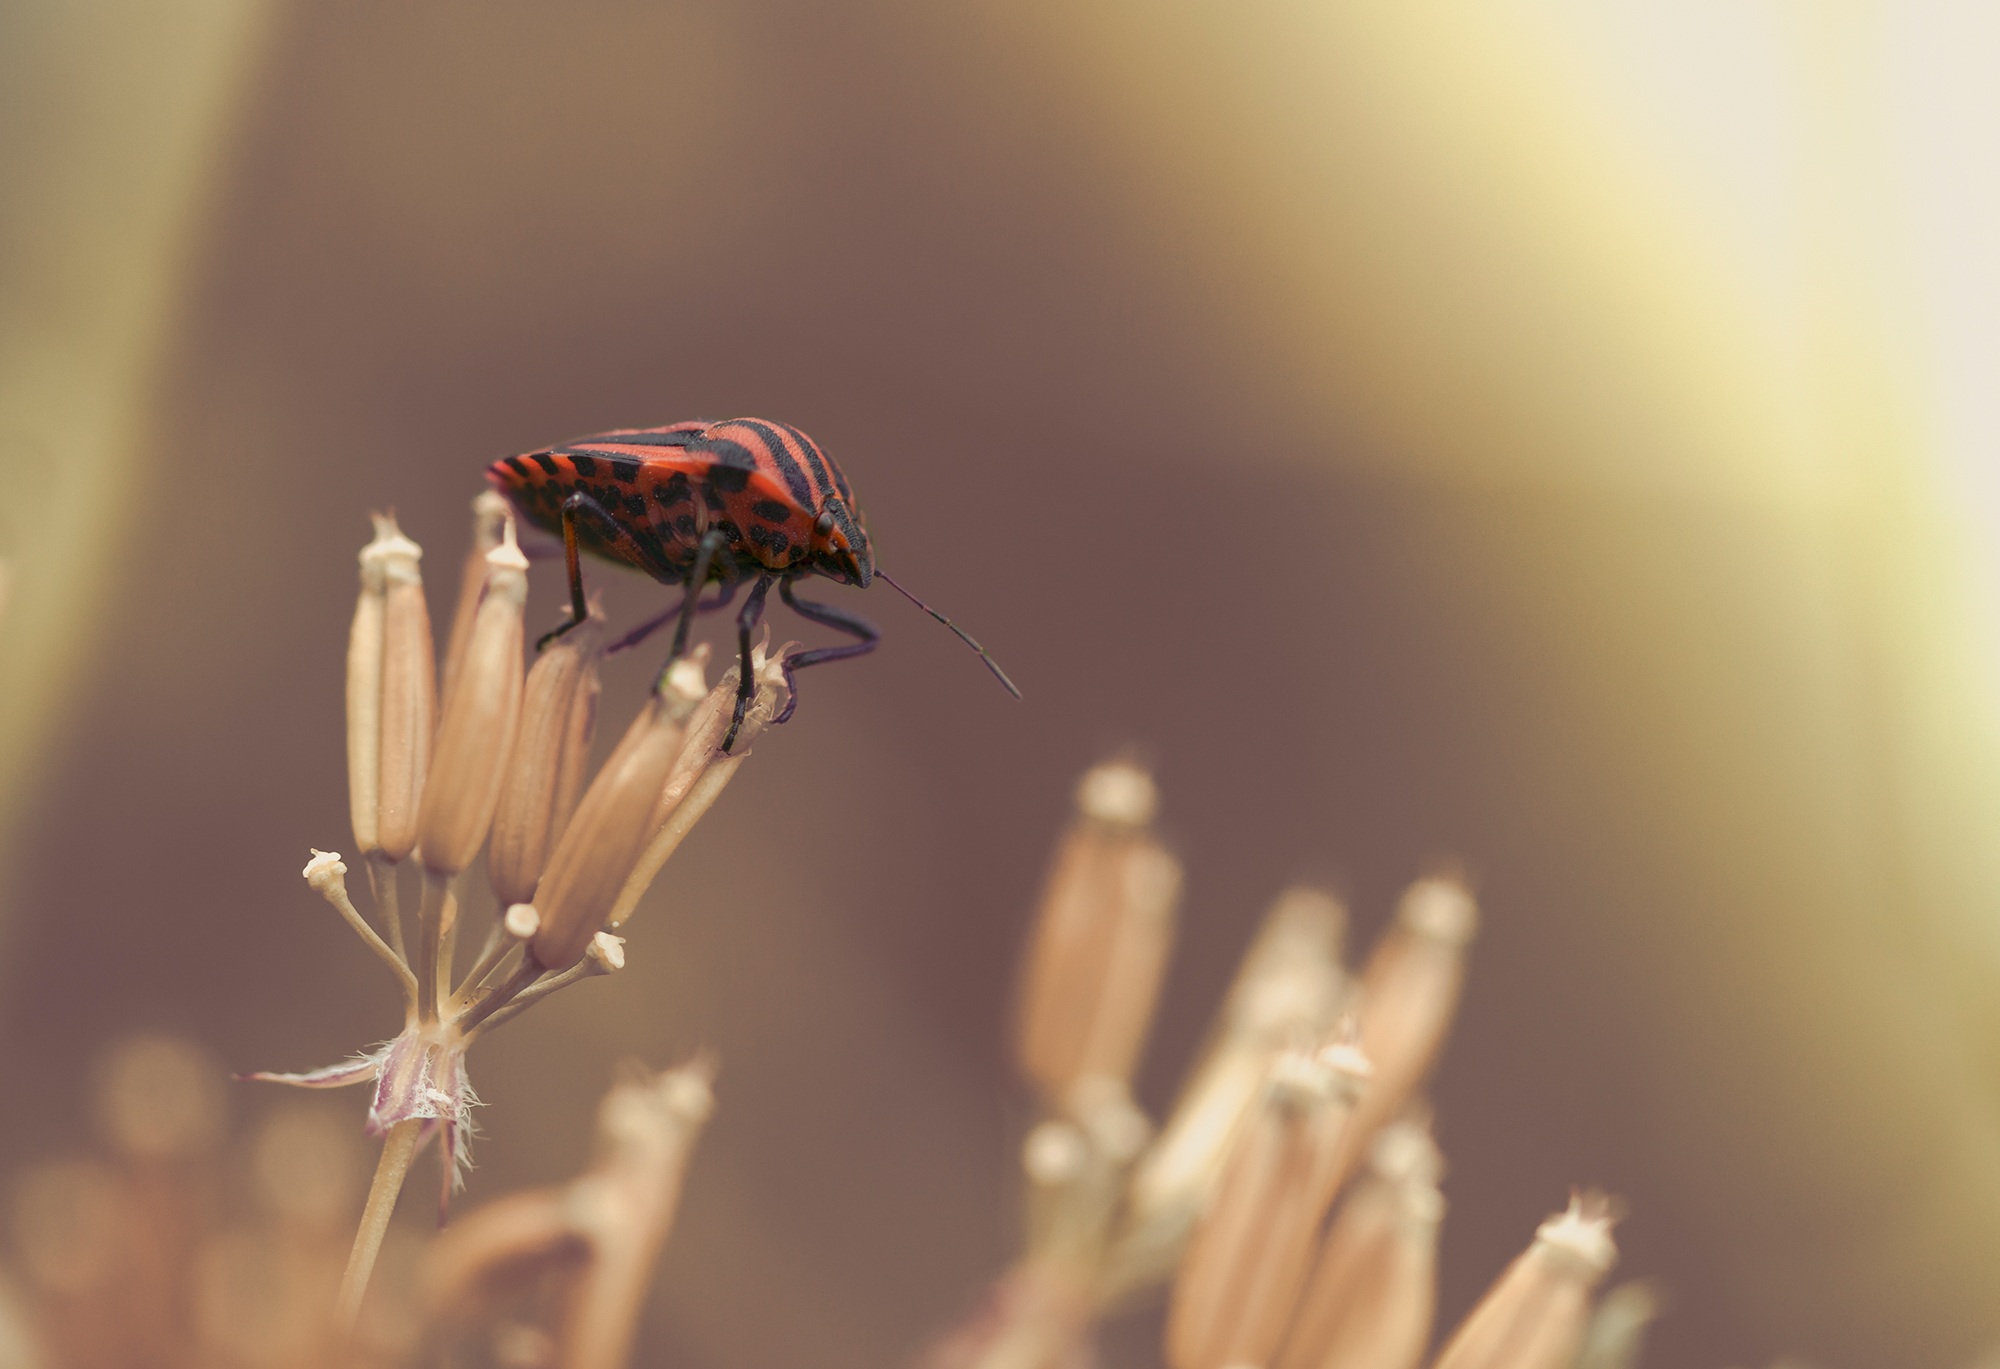
nature, branch, blossom, photography, meadow, leaf, flower, bloom, animal, fly, food, spring, red, insect, macro, bug, close, flora, fauna, wild flower, invertebrate, striped, start, close up, beetle, victims, nectar, pyrrhocoridae, prey, aphid, composites, macro photography, wild carrot, insect photo, strip bug, black red, umbel flowers, plant stem, mottled strip bug